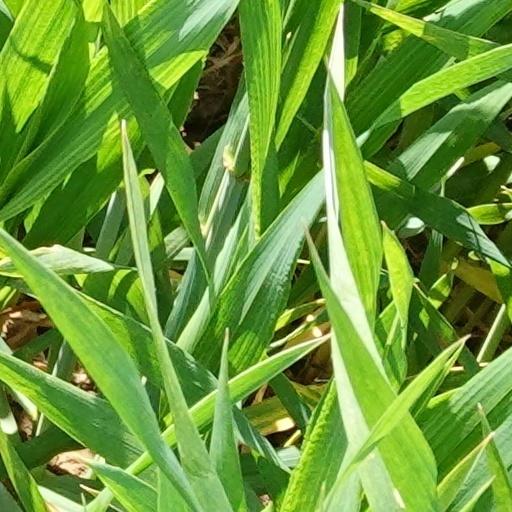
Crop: wheat